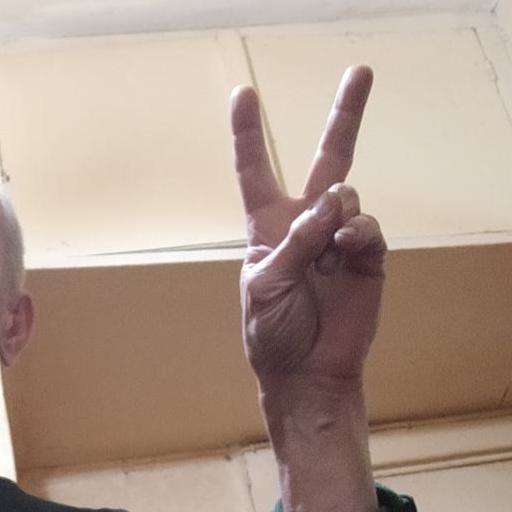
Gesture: peace